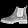
Label: Ankle boot